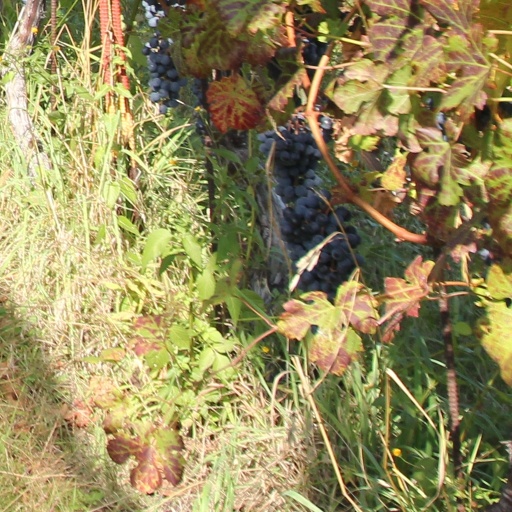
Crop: grape